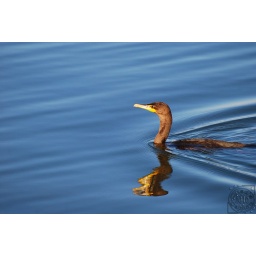
This guy was diving and swimming in the lake